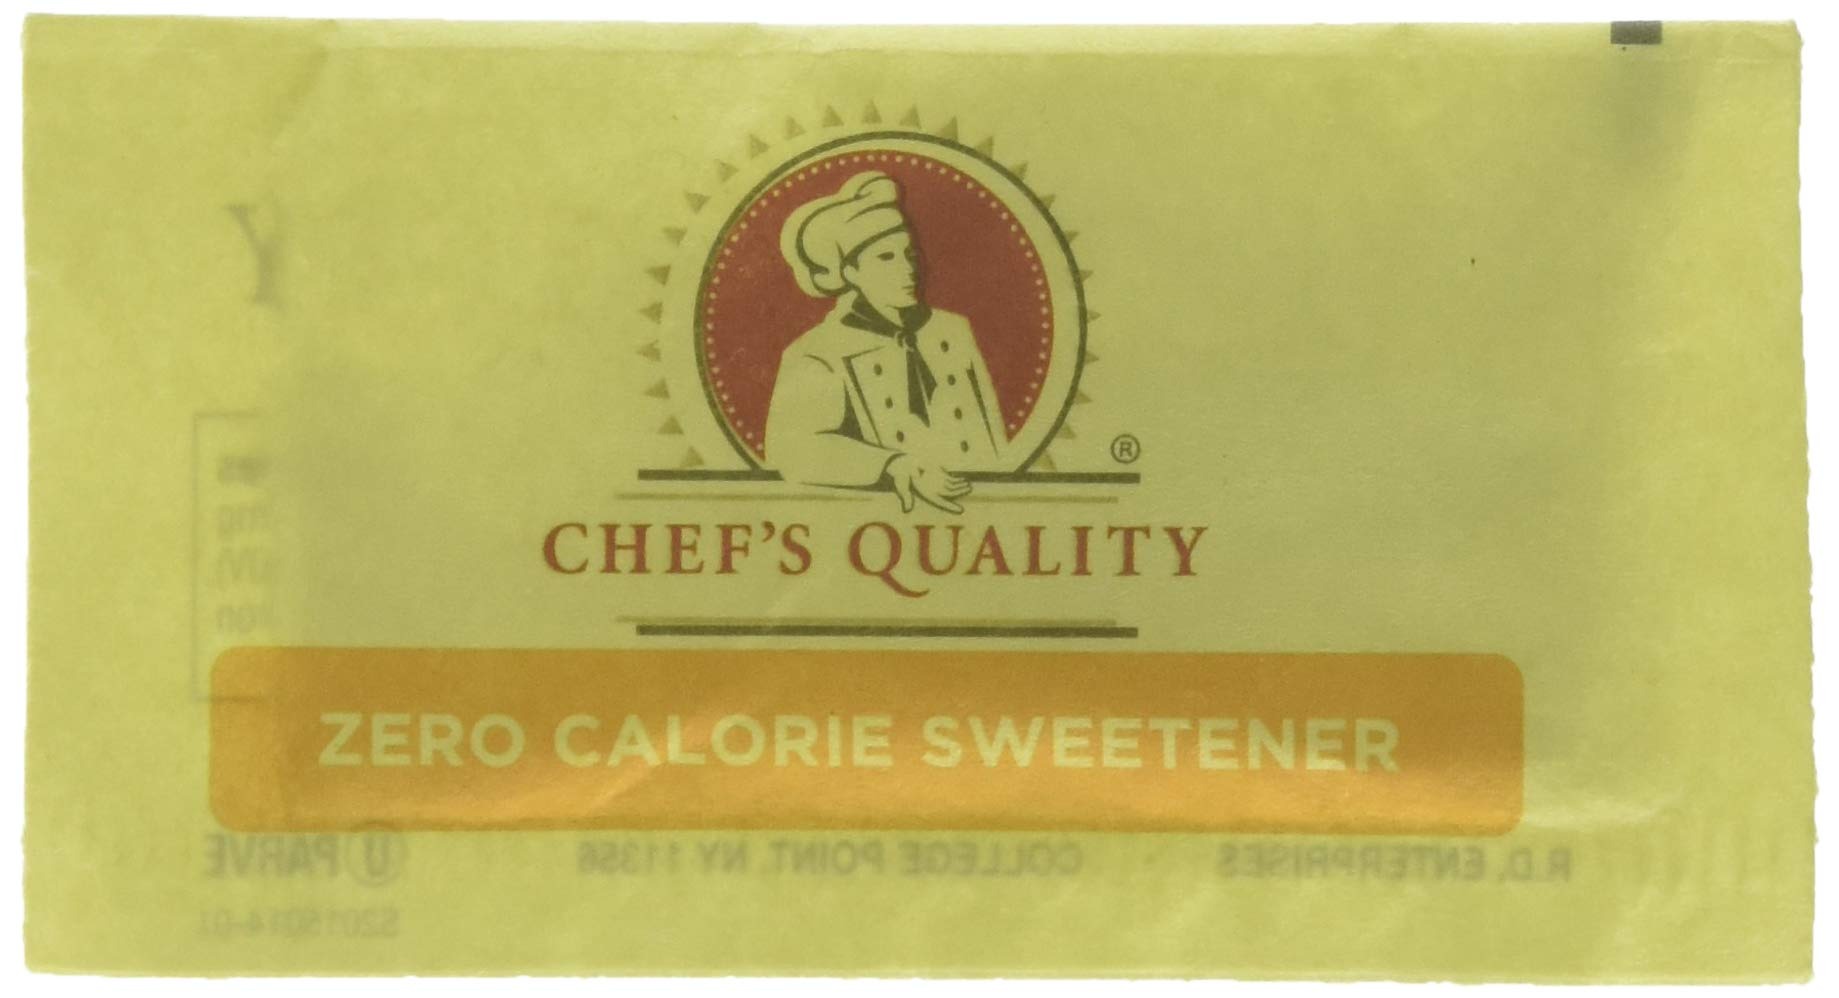
Item Name: Chef's Quality Sucralose Sugar Substitute Packets 1 Gr (1000 Pack)
Bullet Point 1: Made with sucralose
Bullet Point 2: Cafe Delight products enhance your tasting experience
Bullet Point 3: No calorie sweetener
Product Description: Sugar-like sweetness without all the calories! Discover a sweetener brand that fits your lifestyle and satisfies your unique needs with Café Delight. Add Café DelightZero Calorie Sweetener with Sucralose to your favorite hot or cold beverages, or sprinkle on fruit, yogurt, or cereal
Value: 35.27
Unit: Ounce

Price: 28.99